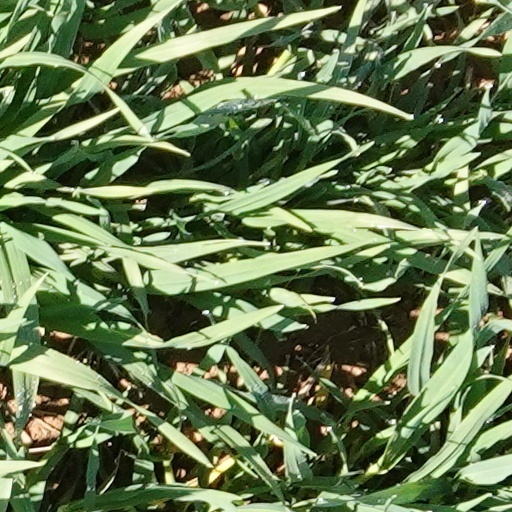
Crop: wheat